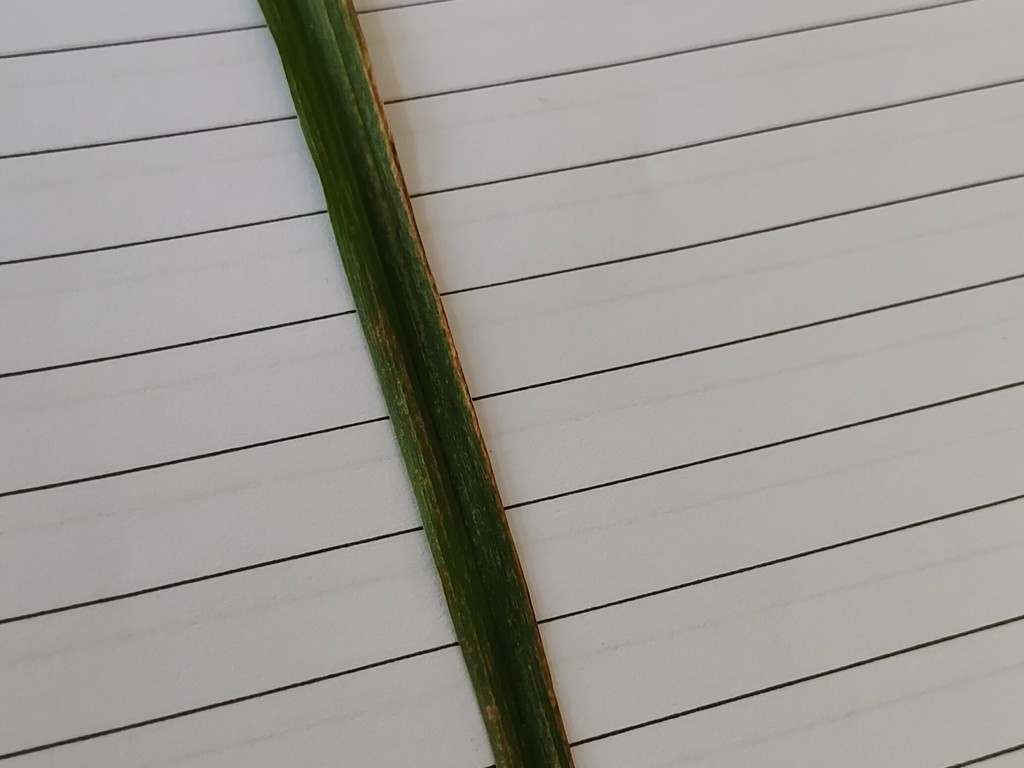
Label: Unhealthy